Nancy Hower

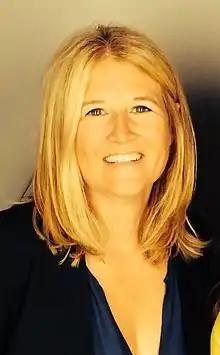
Hower in 2014

Nancy Hower is an American actress, director, screenwriter and producer.